History of Dorset

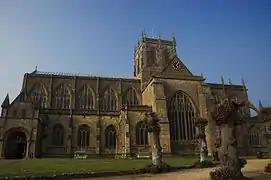
During the Middle Ages monasteries like Sherborne Abbey were the biggest power in Dorset

The first known settlement of Dorset was by Mesolithic hunters, who returned to Britain at a time when it was still attached to Europe by a land-bridge, around 12,500 BC. The population was very small, maybe only a few thousand across the whole of Britain, and concentrated along the coast: in Dorset, such places as the Isle of Purbeck, Weymouth, Chesil Beach and Hengistbury Head, and along the Stour valley. These populations used stone tools and fire to clear some of the native oak forest for herding prey. Genetic experiments carried out on a Mesolithic skeleton from Cheddar Gorge (in the neighbouring county of Somerset) have shown that a significant part of the contemporary population of Dorset is descended from these original inhabitants of the British Isles.